Teppe Rosse Reservoir

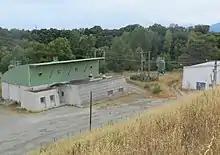
Pumping station below the dam

A dam on the Fium'Orbu just downstream from the Sampolo hydroelectric complex creates the Trévadine Reservoir and allows filling the reservoirs in the plain, the Bacciana Reservoir, the Teppe Rosse Reservoir and the Alzitone Reservoir.